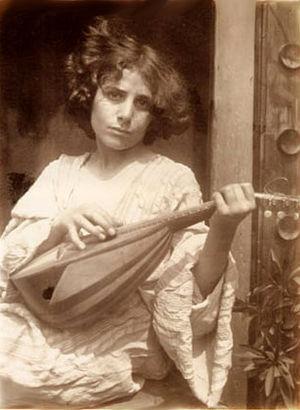
Cet article est une liste de mandolinistes. Les instruments de la famille des mandolines sont populaires dans de nombreux genres musicaux et régions du monde, comme les musiques folkloriques ou populaires, le bluegrass, le blues et le jazz.